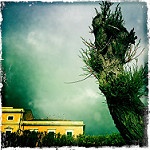
Label: sea